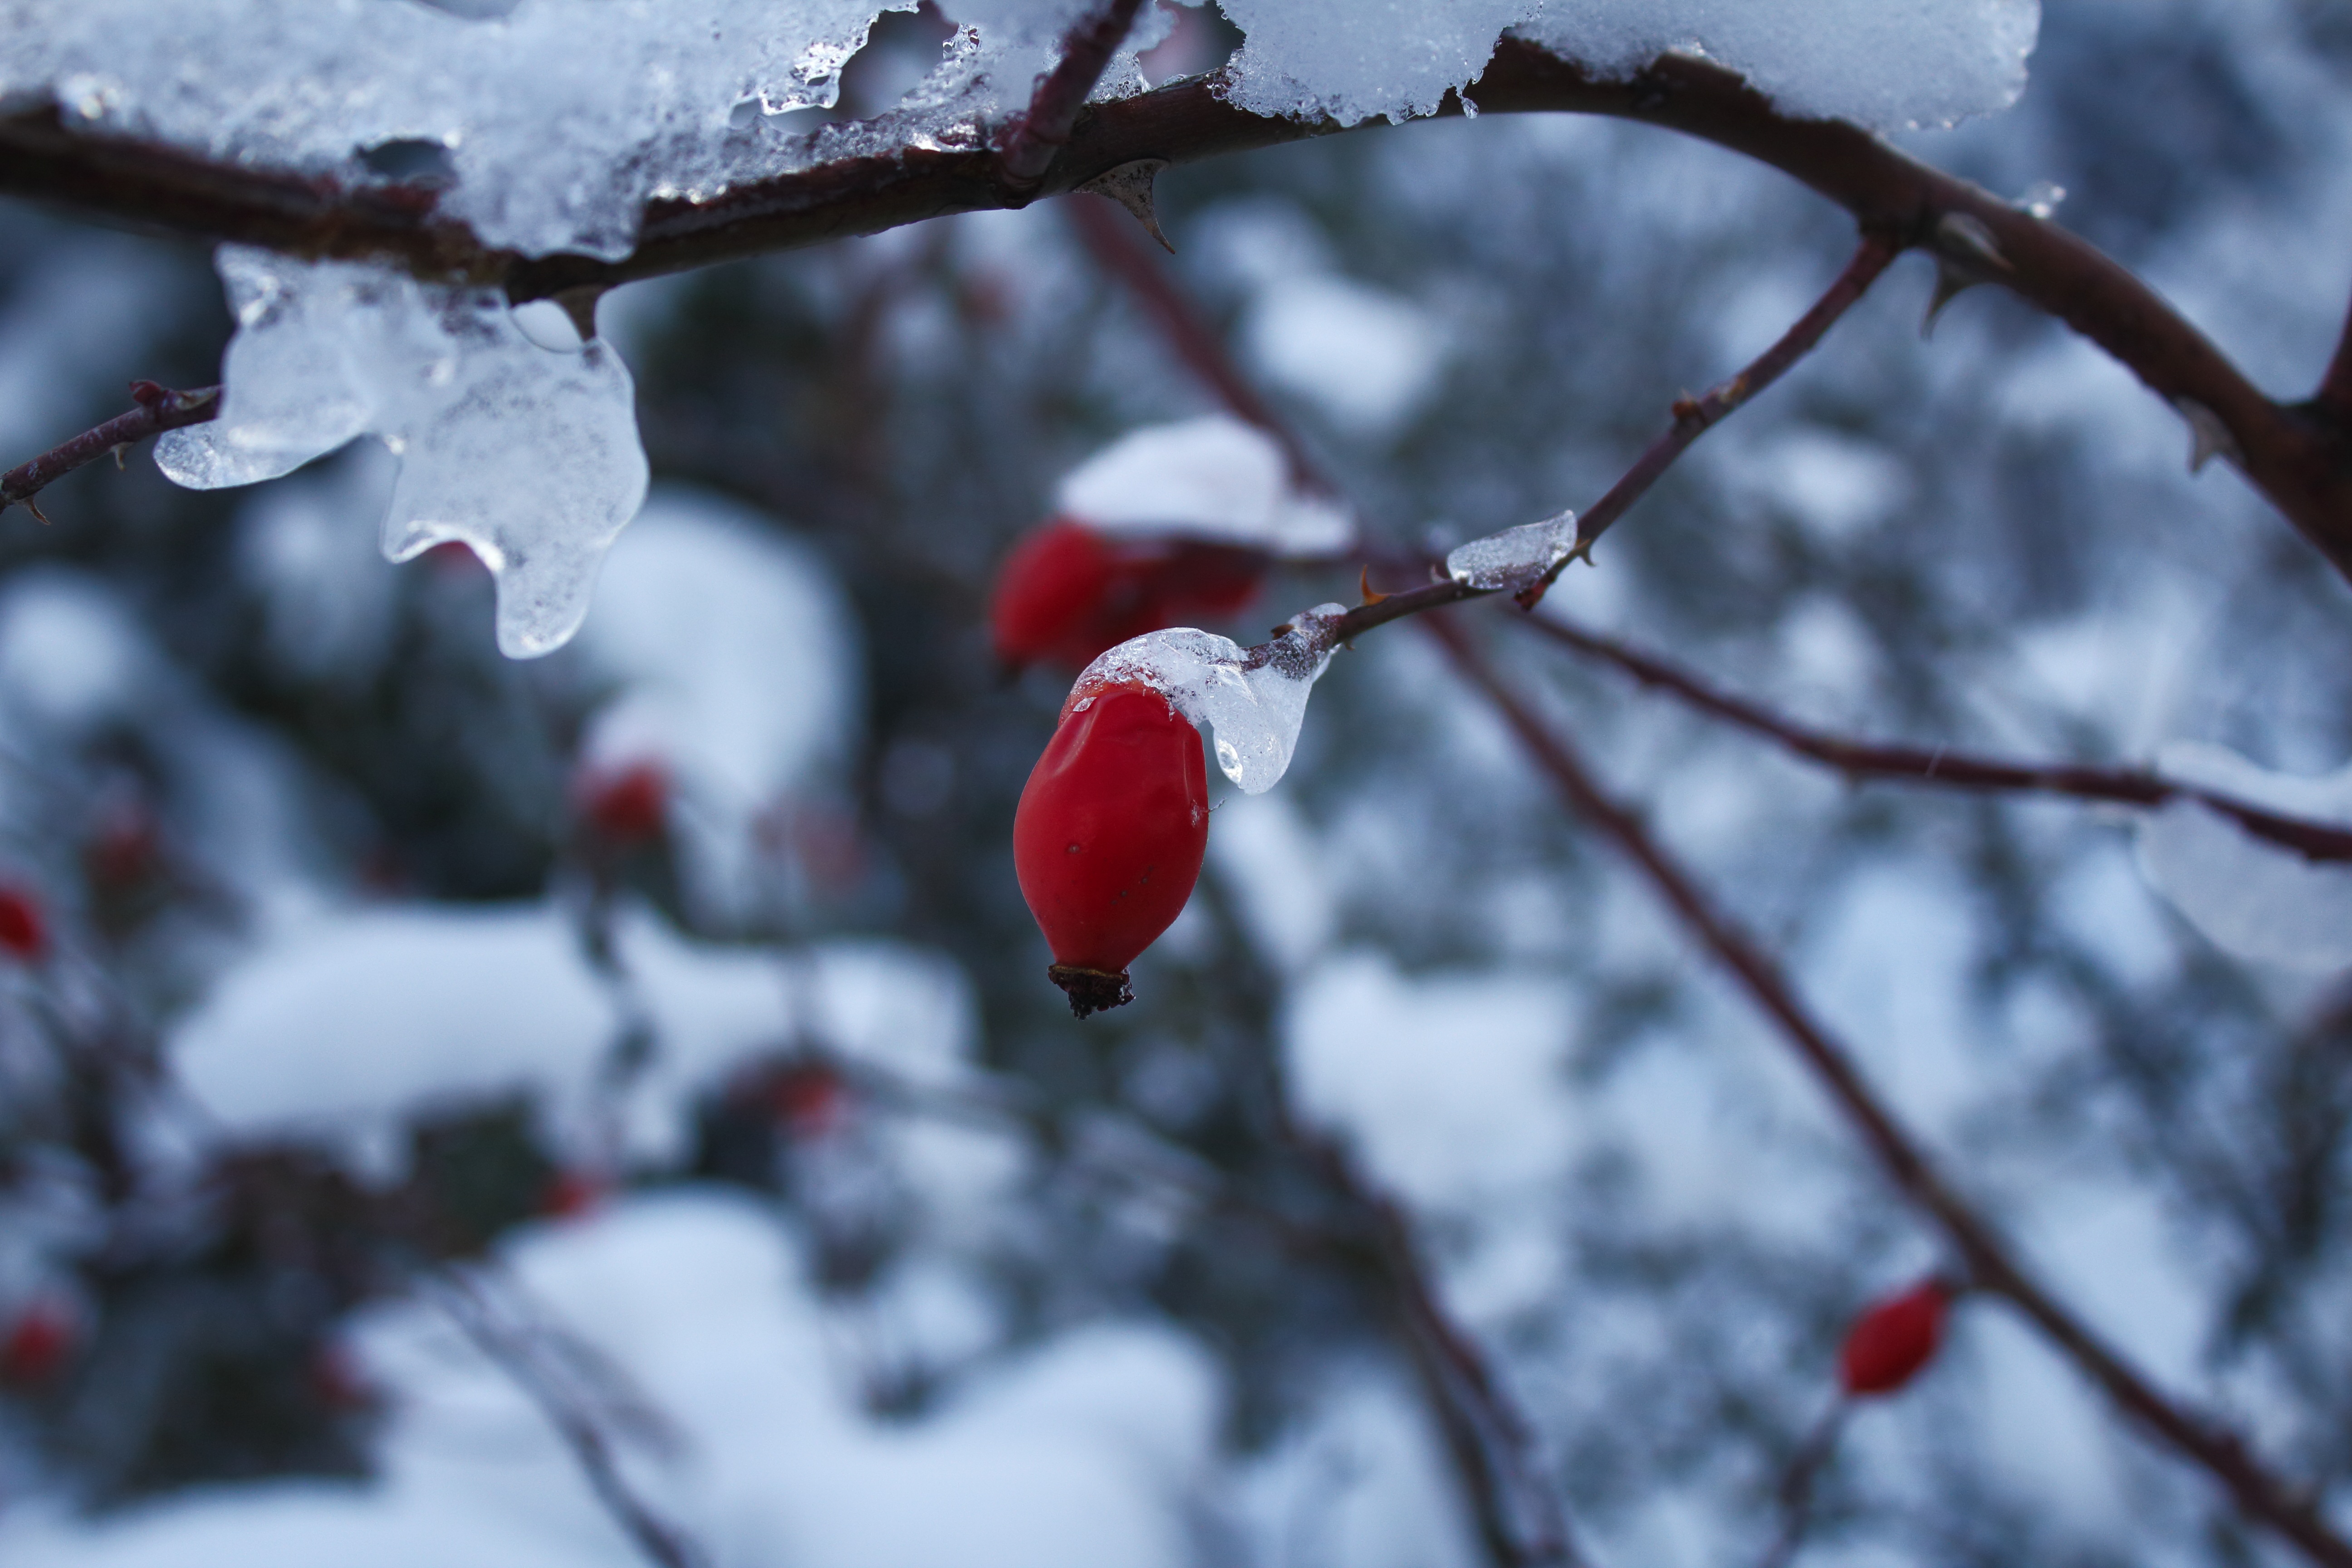
tree, nature, branch, blossom, snow, winter, bird, plant, leaf, flower, frost, ice, spring, red, weather, season, twig, arrow, icing, freezing